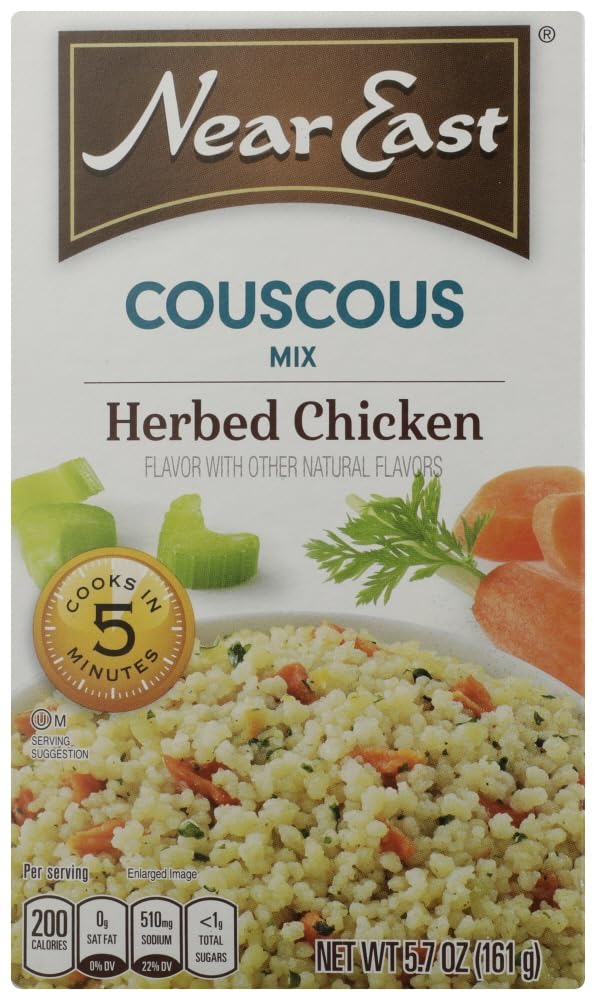
Item Name: Near East Couscous Hrb Chckn
Value: 3.0
Unit: Count

Price: 6.39